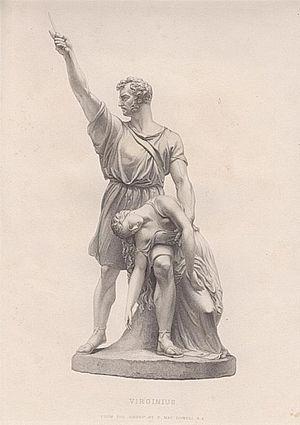
Lucius Verginius est un homme politique romain et militaire.